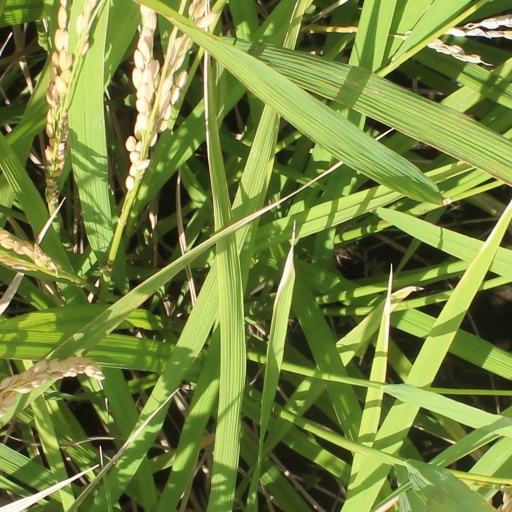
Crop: rice